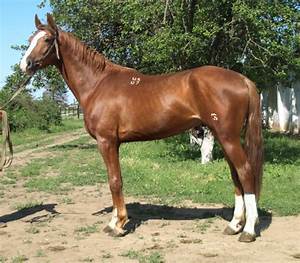
Label: horse